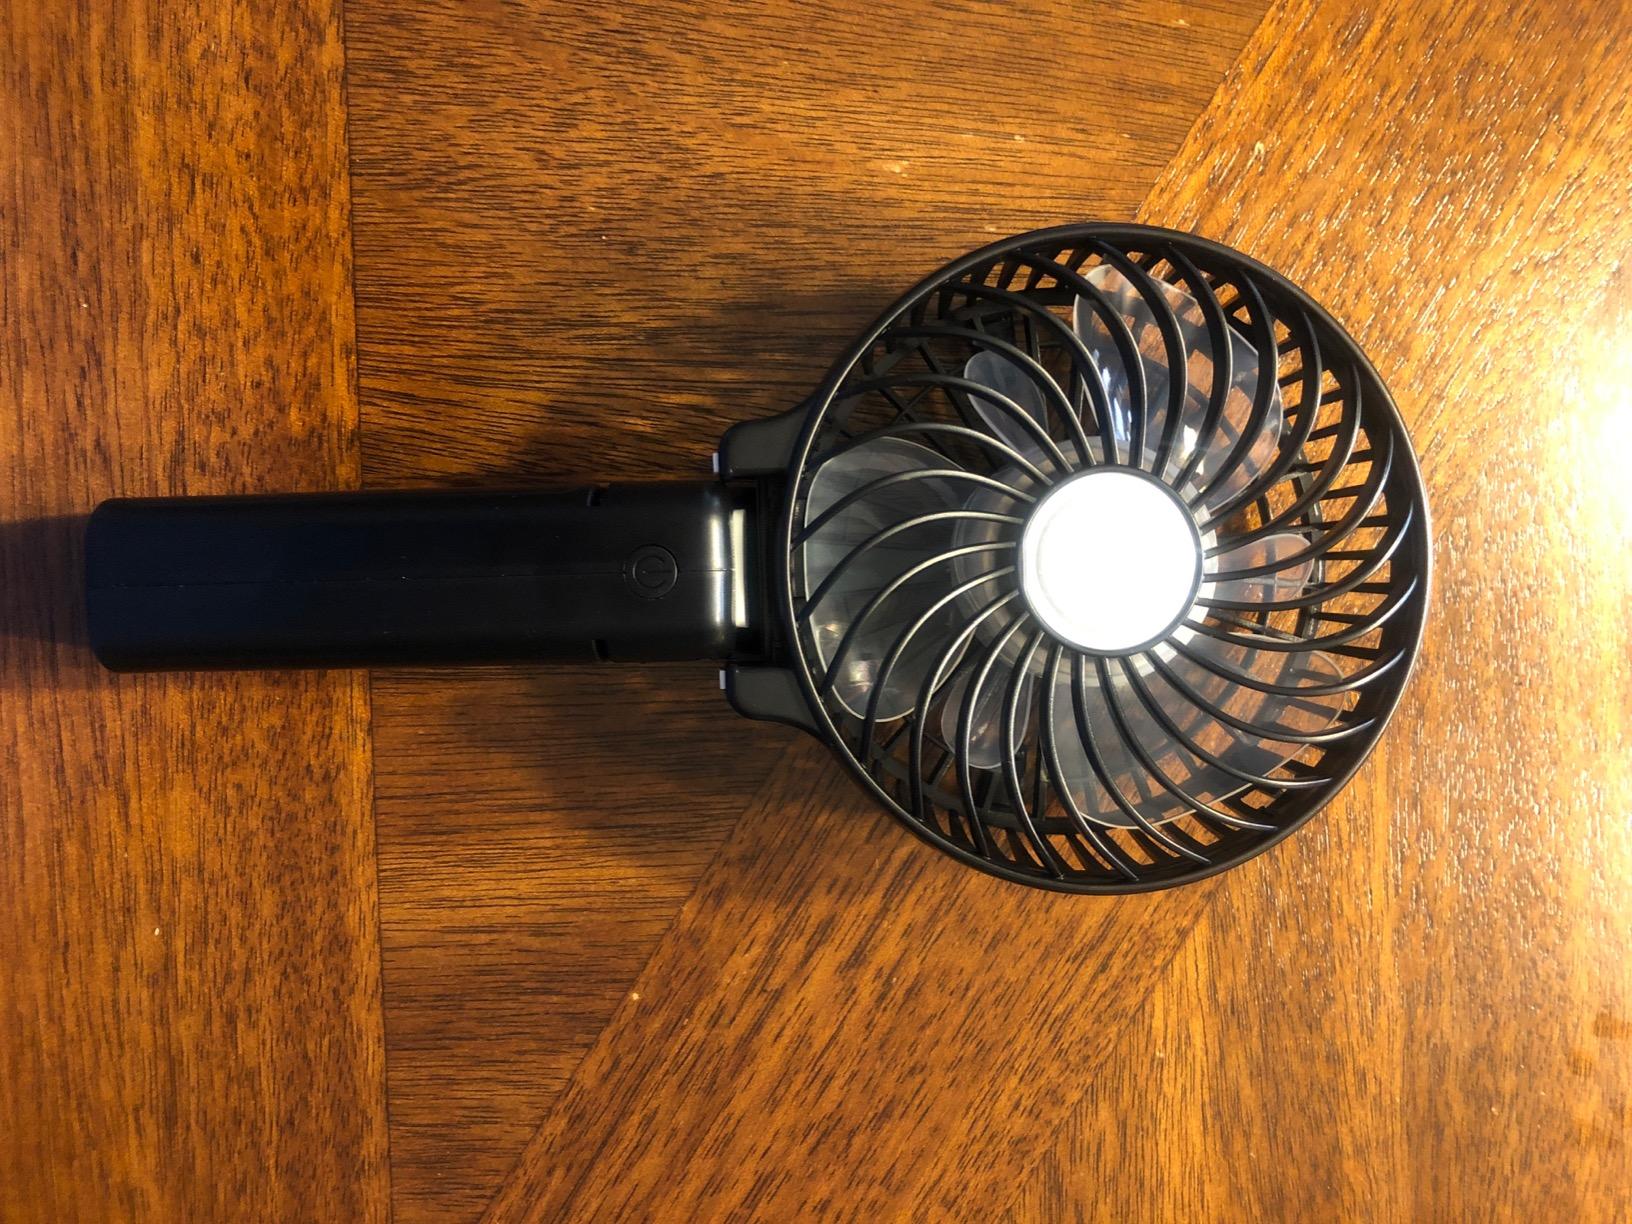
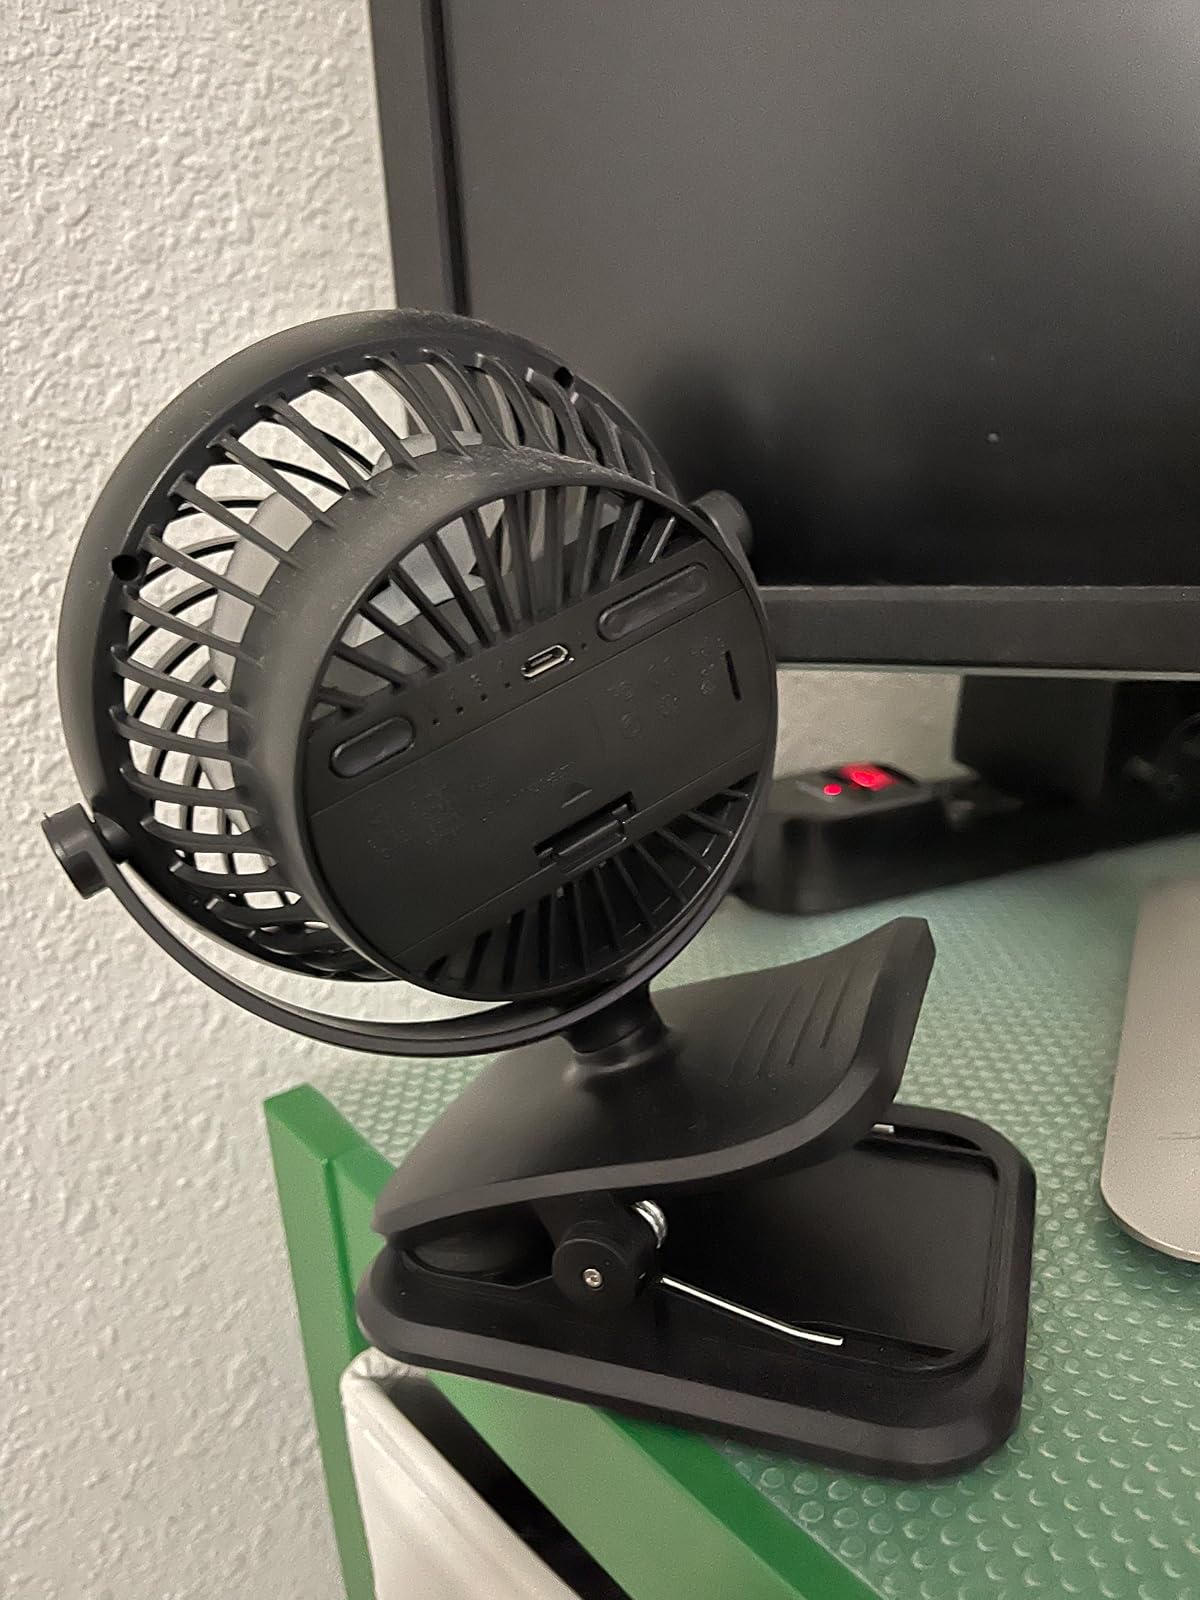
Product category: fan
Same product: no